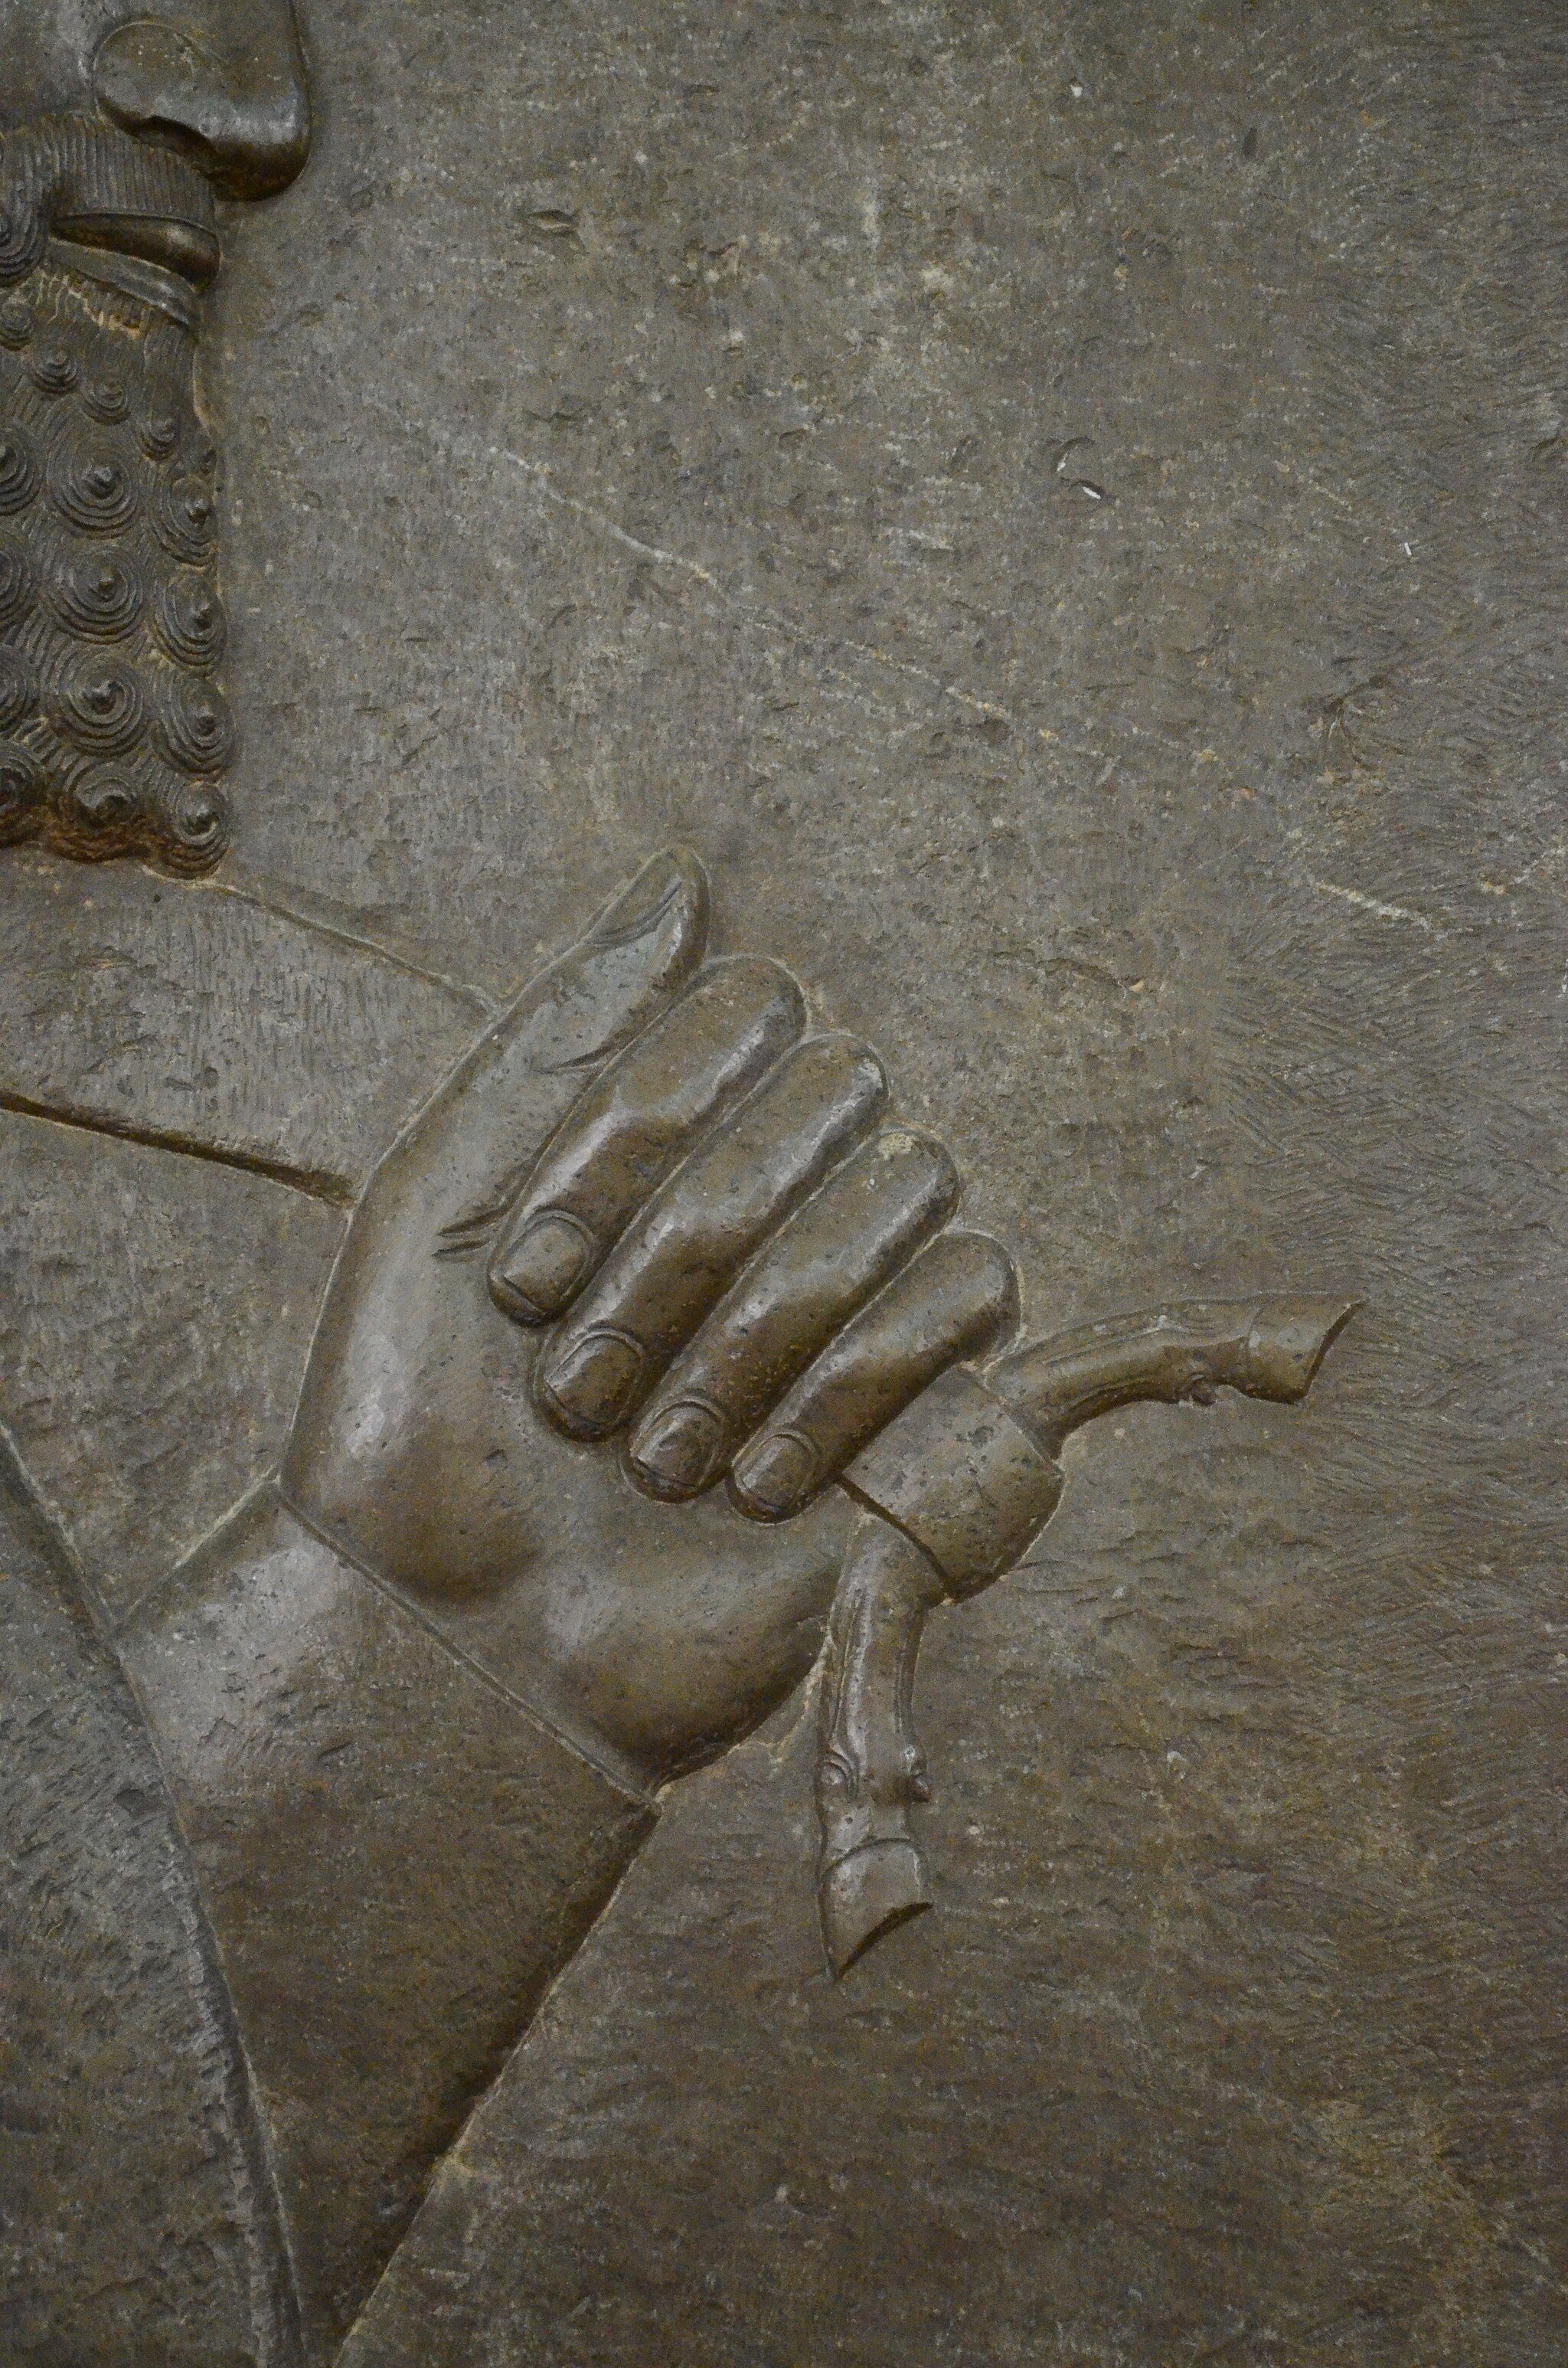
Title: National Museum of Iran Darafsh (825)
Description: National Museum of Iran
Date: 2015-06-17 14:25:12
Categories: GFDL, License migration redundant, Self-published work, Photos by Darafsh Kaviyani, Audience scene of Darius (or Xerxes I)